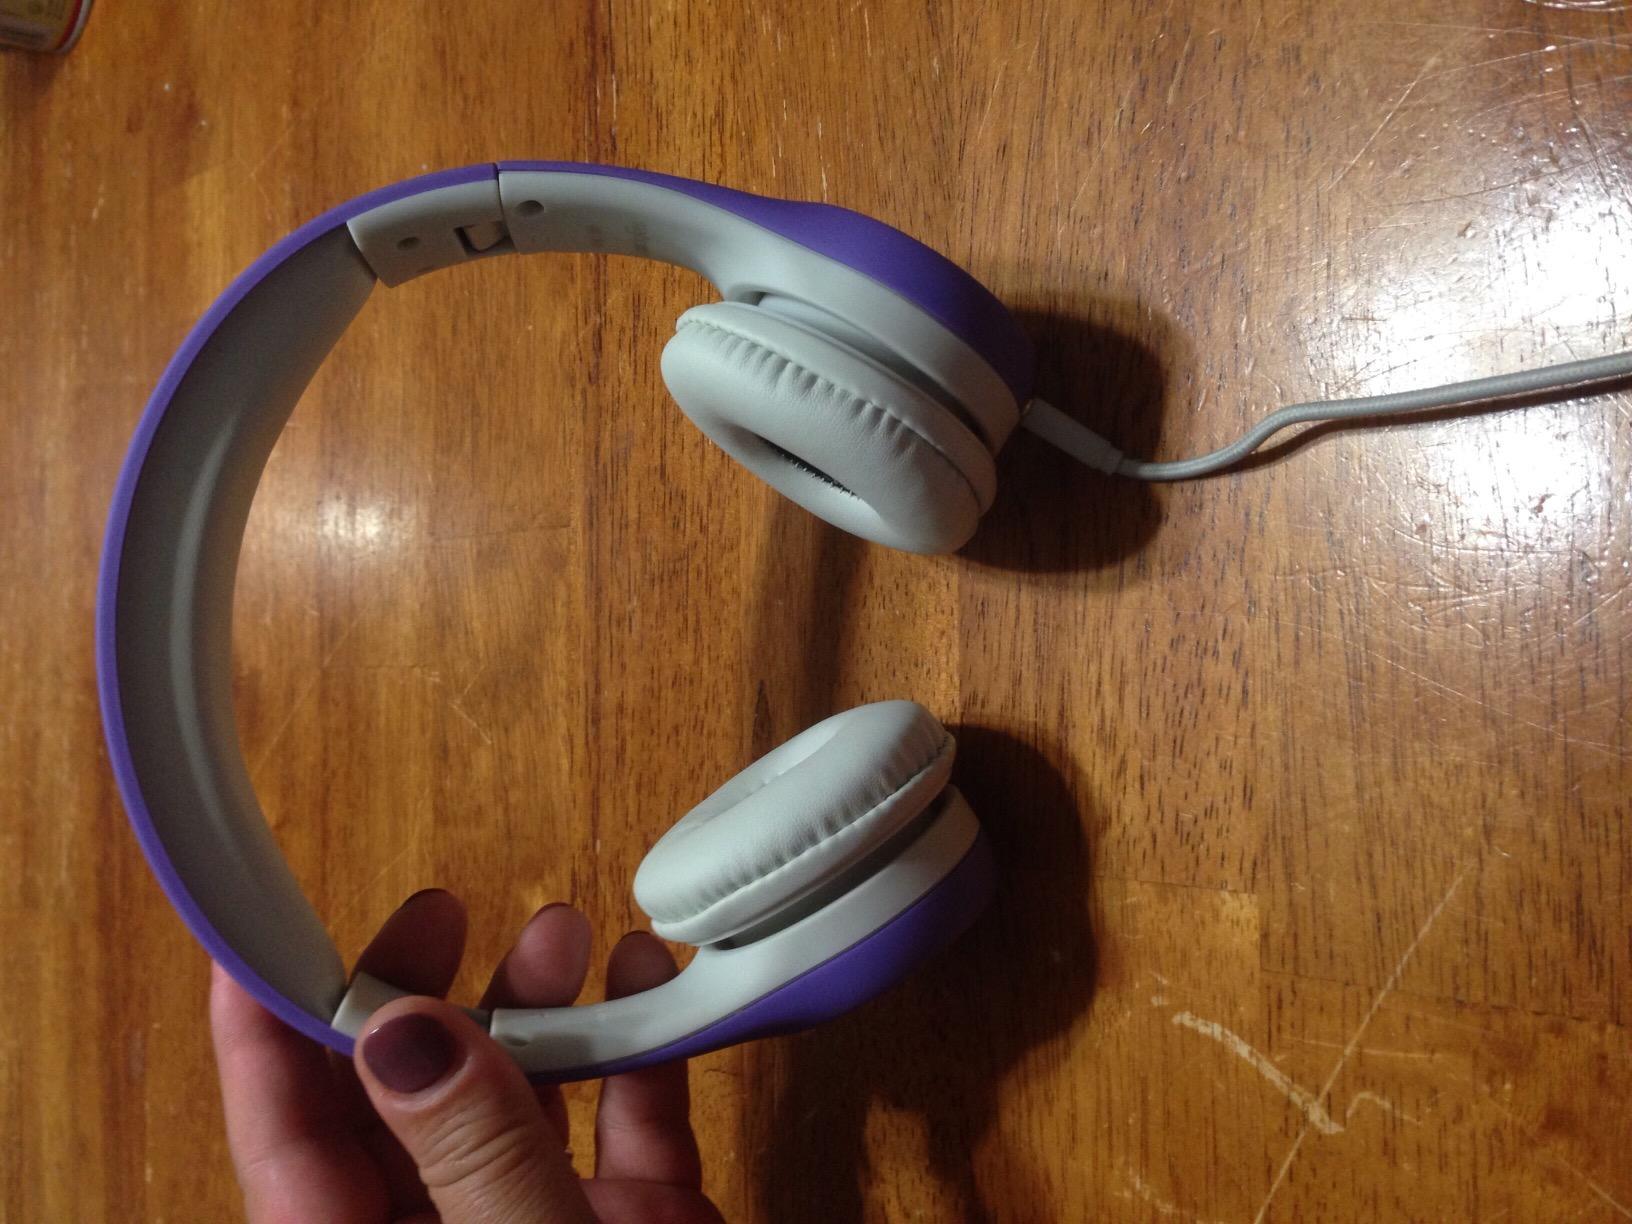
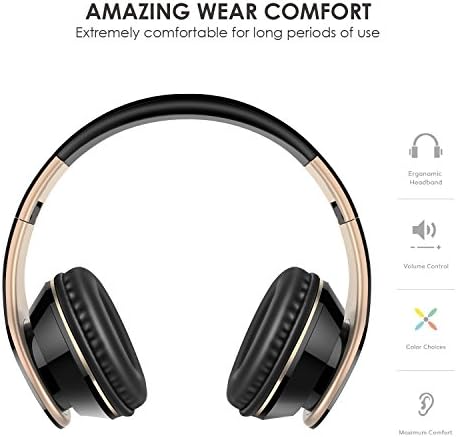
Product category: headphones
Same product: no